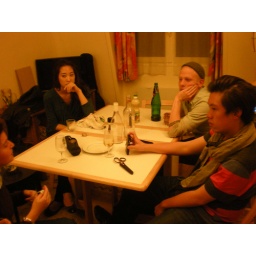
Vingt had a meet and greet and when I returned home the house had been invaded by fashionistas.